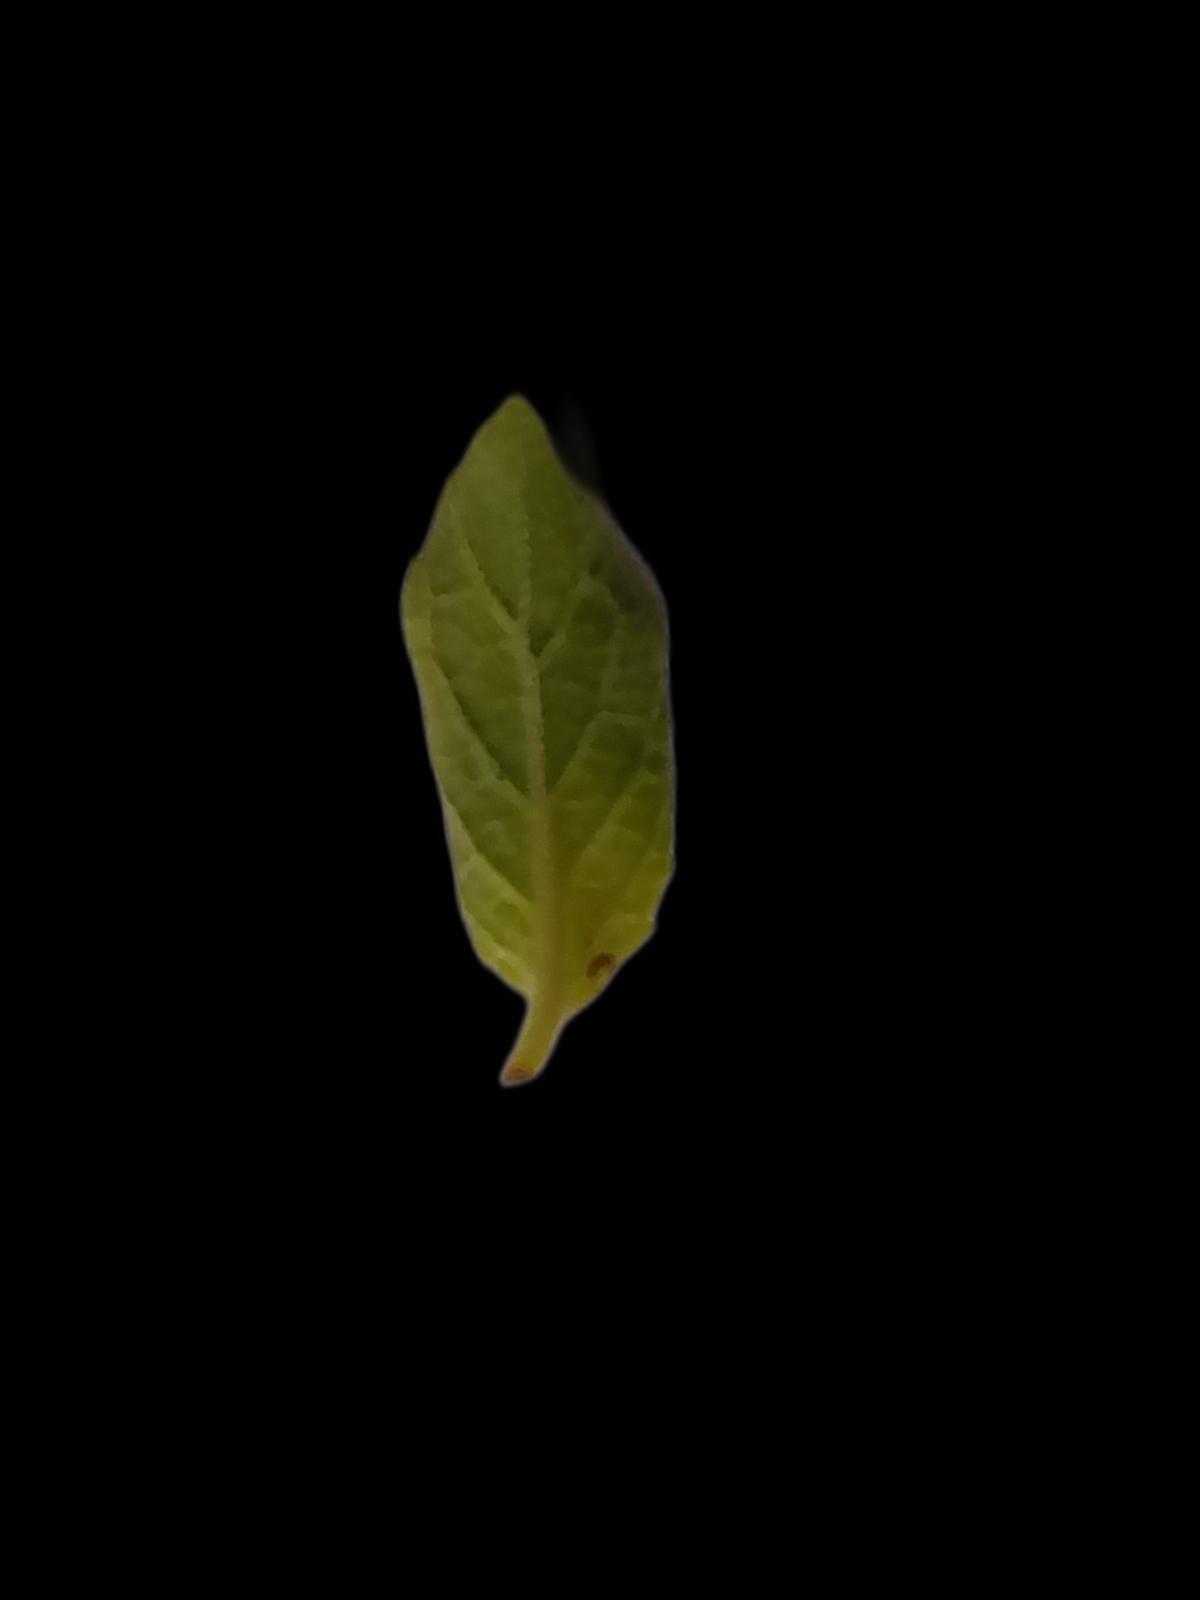
Plant: Tulsi